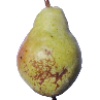
Label: pear_williams